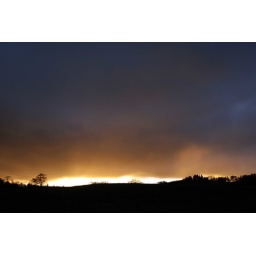
sky over black hill tonight